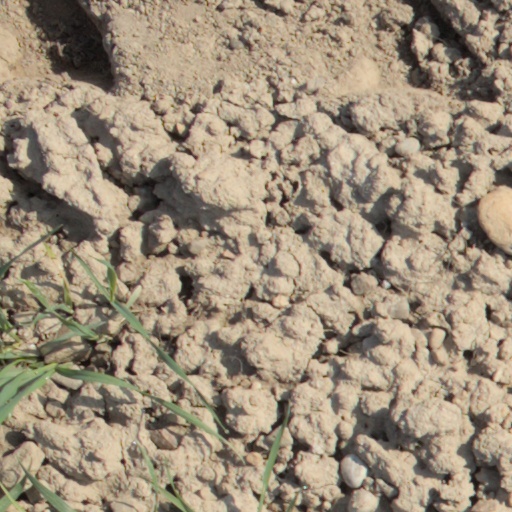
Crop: wheat